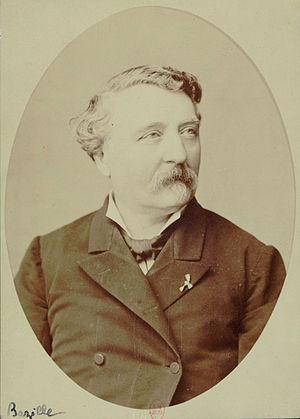
Auguste Bazille est un organiste, compositeur, chef de chant et professeur.